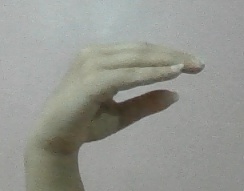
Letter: jeem